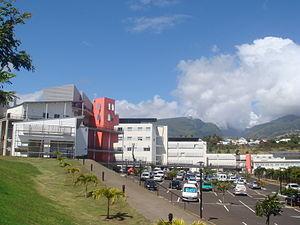
Pôle technologique universitaire de Saint-Denis
L'École supérieure d'ingénieurs Réunion océan Indien est l'une des 205 écoles d'ingénieurs françaises accréditées au 1ᵉʳ septembre 2019 à délivrer un diplôme d'ingénieur.